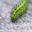
Label: caterpillar